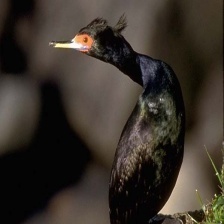
Species: RED FACED CORMORANT
Scientific name: PHALACROCORAX URILE